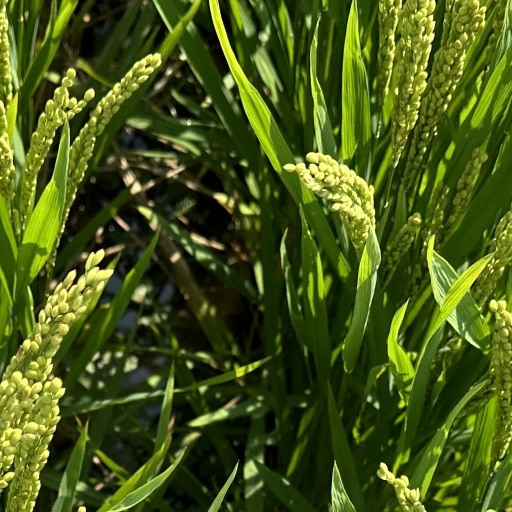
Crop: rice